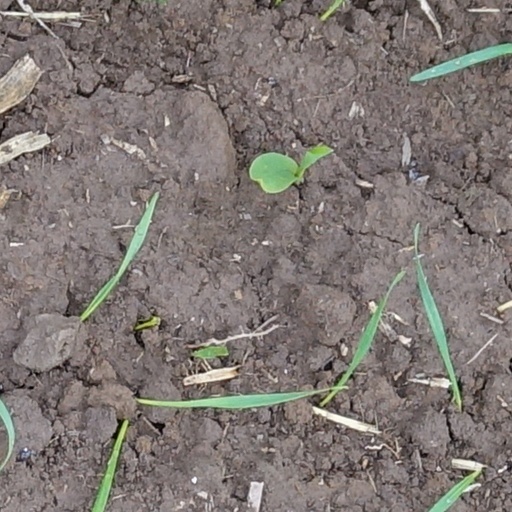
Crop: wheat